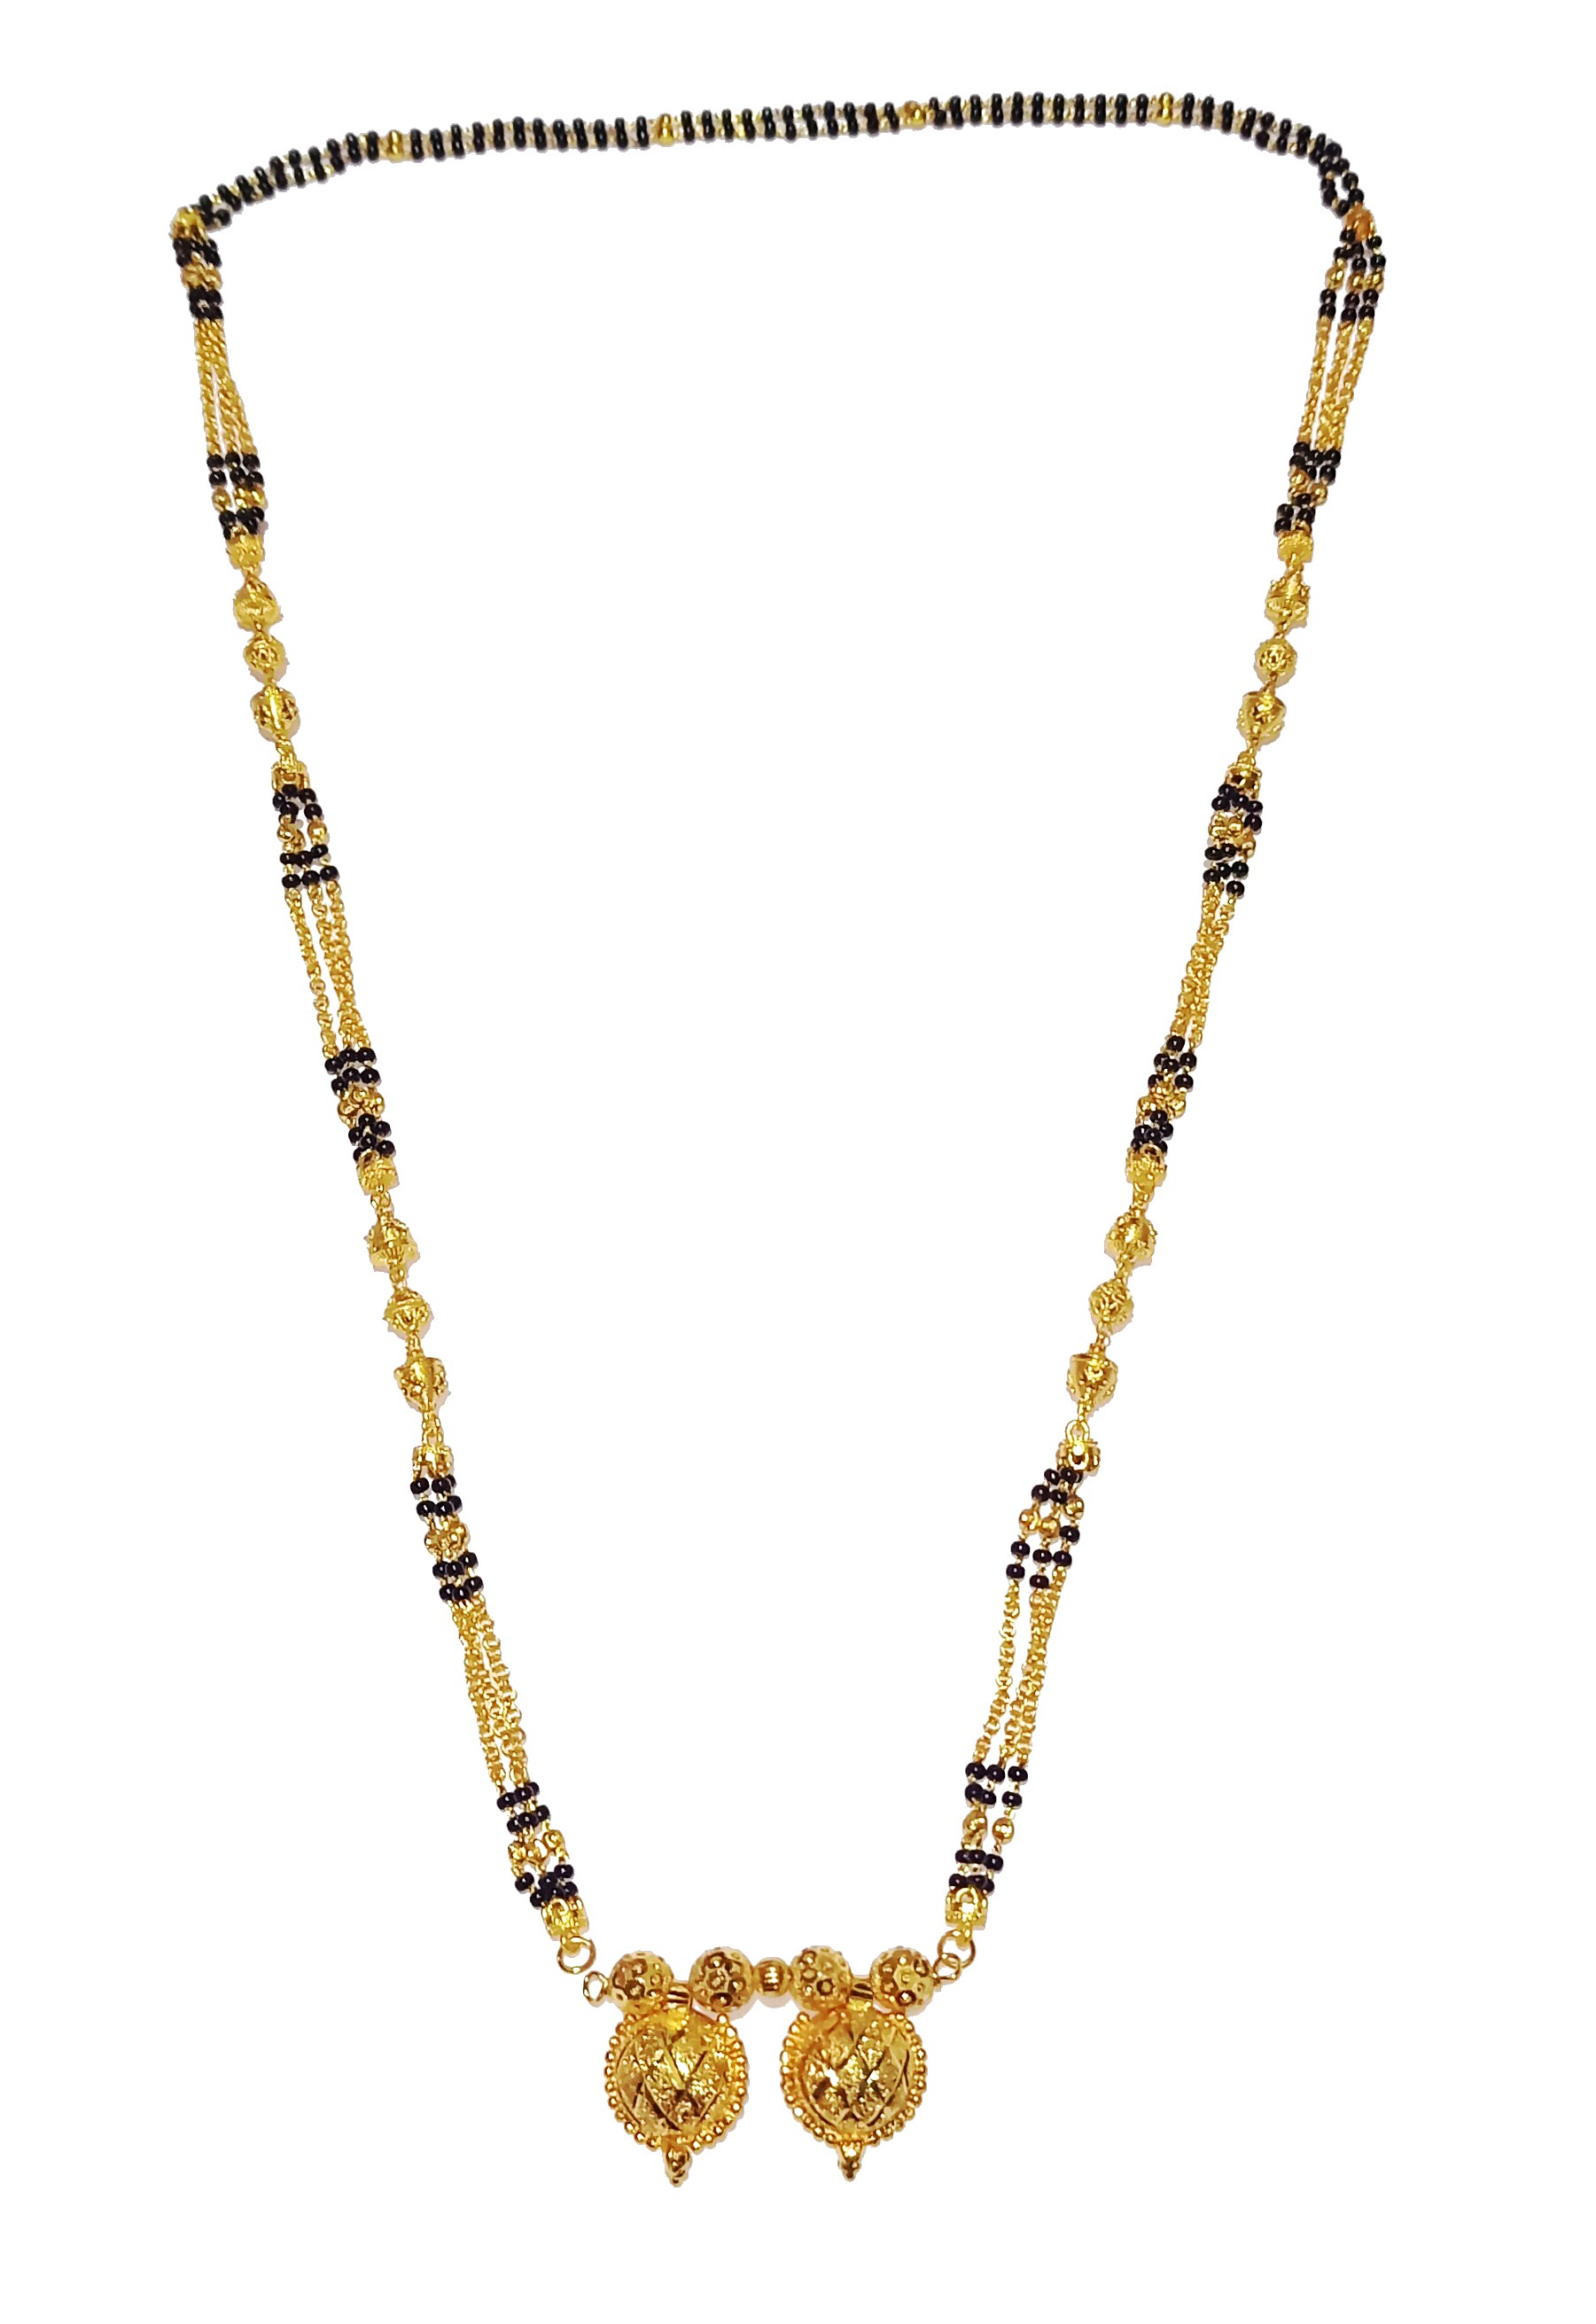
Adhira's Traditional vati mangalsutra for women (36 inch)
Type: Traditional Jewellery
Brand: Adhira's
Price: Rs. 599
Primary Color: Black Material: Alloy Length : 36 inch . ‘Mangal’ implies auspicious and ‘sutra’ denotes thread, both making the most significant symbol of marital bliss called ‘Mangalsutra’. Mangalsūtra is an ornament of a woman denoting her marital status. We at shrungarika modernised the traditional form of Mangalsutra to suit the modern woman and to glamorize your contemporary look. We at shrungarika design Mangalsutras that can be worn as statement necklaces. Our jewelry is designed with fine craftsmanship and dedication to meet high expectations.Add this antique mangalsutra to your accessories collection. The Originality of the artistic designs will make you stare. These collectibles fit the modern and daring woman’s stylish & fashion mood, from classy sophistication with a bit of an edge, to trendy glamour or refined and casualPrimary Color: Black Material: Alloy Length : 36 inch . ‘Mangal’ implies auspicious and ‘sutra’ denotes thread, both making the most significant symbol of marital bliss called ‘Mangalsutra’. Mangalsūtra is an ornament of a woman denoting her marital status. We at shrungarika modernised the traditional form of Mangalsutra to suit the modern woman and to glamorize your contemporary look. We at shrungarika design Mangalsutras that can be worn as statement necklaces. Our jewelry is designed with fine craftsmanship and dedication to meet high expectations.Add this antique mangalsutra to your accessories collection. The Originality of the artistic designs will make you stare. These collectibles fit the modern and daring woman’s stylish & fashion mood, from classy sophistication with a bit of an edge, to trendy glamour or refined and casualPrimary Color: Black Material: Alloy Length : 36 inch . ‘Mangal’ implies auspicious and ‘sutra’ denotes thread, both making the most significant symbol of marital bliss called ‘Mangalsutra’. Mangalsūtra is an ornament of a woman denoting her marital status. We at shrungarika modernised the traditional form of Mangalsutra to suit the modern woman and to glamorize your contemporary look. We at shrungarika design Mangalsutras that can be worn as statement necklaces. Our jewelry is designed with fine craftsmanship and dedication to meet high expectations.Add this antique mangalsutra to your accessories collection. The Originality of the artistic designs will make you stare. These collectibles fit the modern and daring woman’s stylish & fashion mood, from classy sophistication with a bit of an edge, to trendy glamour or refined and casualPrimary Color: Black Material: Alloy Length : 36 inch . ‘Mangal’ implies auspicious and ‘sutra’ denotes thread, both making the most significant symbol of marital bliss called ‘Mangalsutra’. Mangalsūtra is an ornament of a woman denoting her marital status. We at shrungarika modernised the traditional form of Mangalsutra to suit the modern woman and to glamorize your contemporary look. We at shrungarika design Mangalsutras that can be worn as statement necklaces. Our jewelry is designed with fine craftsmanship and dedication to meet high expectations.Add this antique mangalsutra to your accessories collection. The Originality of the artistic designs will make you stare. These collectibles fit the modern and daring woman’s stylish & fashion mood, from classy sophistication with a bit of an edge, to trendy glamour or refined and casual Primary Color: Black Material: Alloy Length : 36 inch . ‘Mangal’ implies auspicious and ‘sutra’ denotes thread, both making the most significant symbol of marital bliss called ‘Mangalsutra’. Mangalsūtra is an ornament of a woman denoting her marital status. We at shrungarika modernised the traditional form of Mangalsutra to suit the modern woman and to glamorize your contemporary look. We at shrungarika design Mangalsutras that can be worn as statement necklaces. Our jewelry is designed with fine craftsmanship and dedication to meet high expectations.Add this antique mangalsutra to your accessories collection. The Originality of the artistic designs will make you stare. These collectibles fit the modern and daring woman’s stylish & fashion mood, from classy sophistication with a bit of an edge, to trendy glamour or refined and casual
Features: Easy To used,Stylish and Trendy Design From shrungarika Fashion Jewellery, Perfect for Every occasion and Daily Use.,Vati Mangalsutra .length - 36 inch,color : Black and Golden
Included: 1.mangalsutra